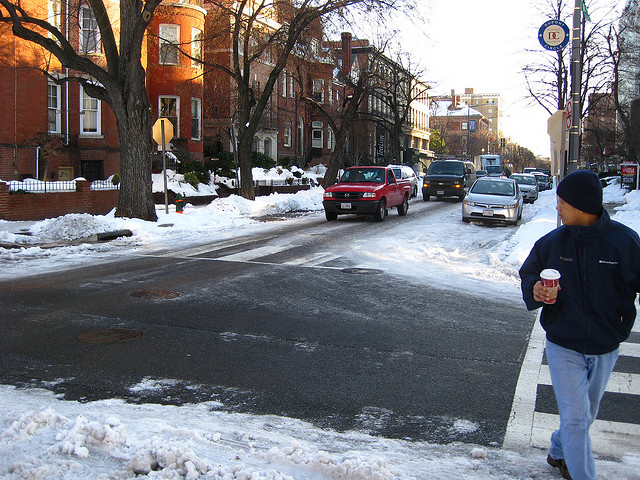
user: Given an image and a question. Answer the question in a short answer. Question: Does the weather above to be above or below 50 degrees in this picture? Short Answer:
assistant: below